Dragon Ball Z: Wrath of the Dragon

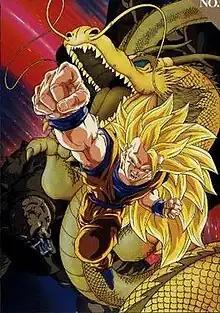
Japanese promotional art

Dragon Ball Z: Wrath of the Dragon is a 1995 Japanese animated science fantasy martial arts film and the thirteenth "Dragon Ball Z" feature film. It was originally released in Japan on July 15 at the Toei Anime Fair. It was later dubbed into English by Funimation in 2006 like most other "Dragon Ball" films. It was also released on VCD in Malaysia by Speedy Video with the subtitle Explosion of Dragon Punch. It was preceded by "" and followed by "", which released in 2013.